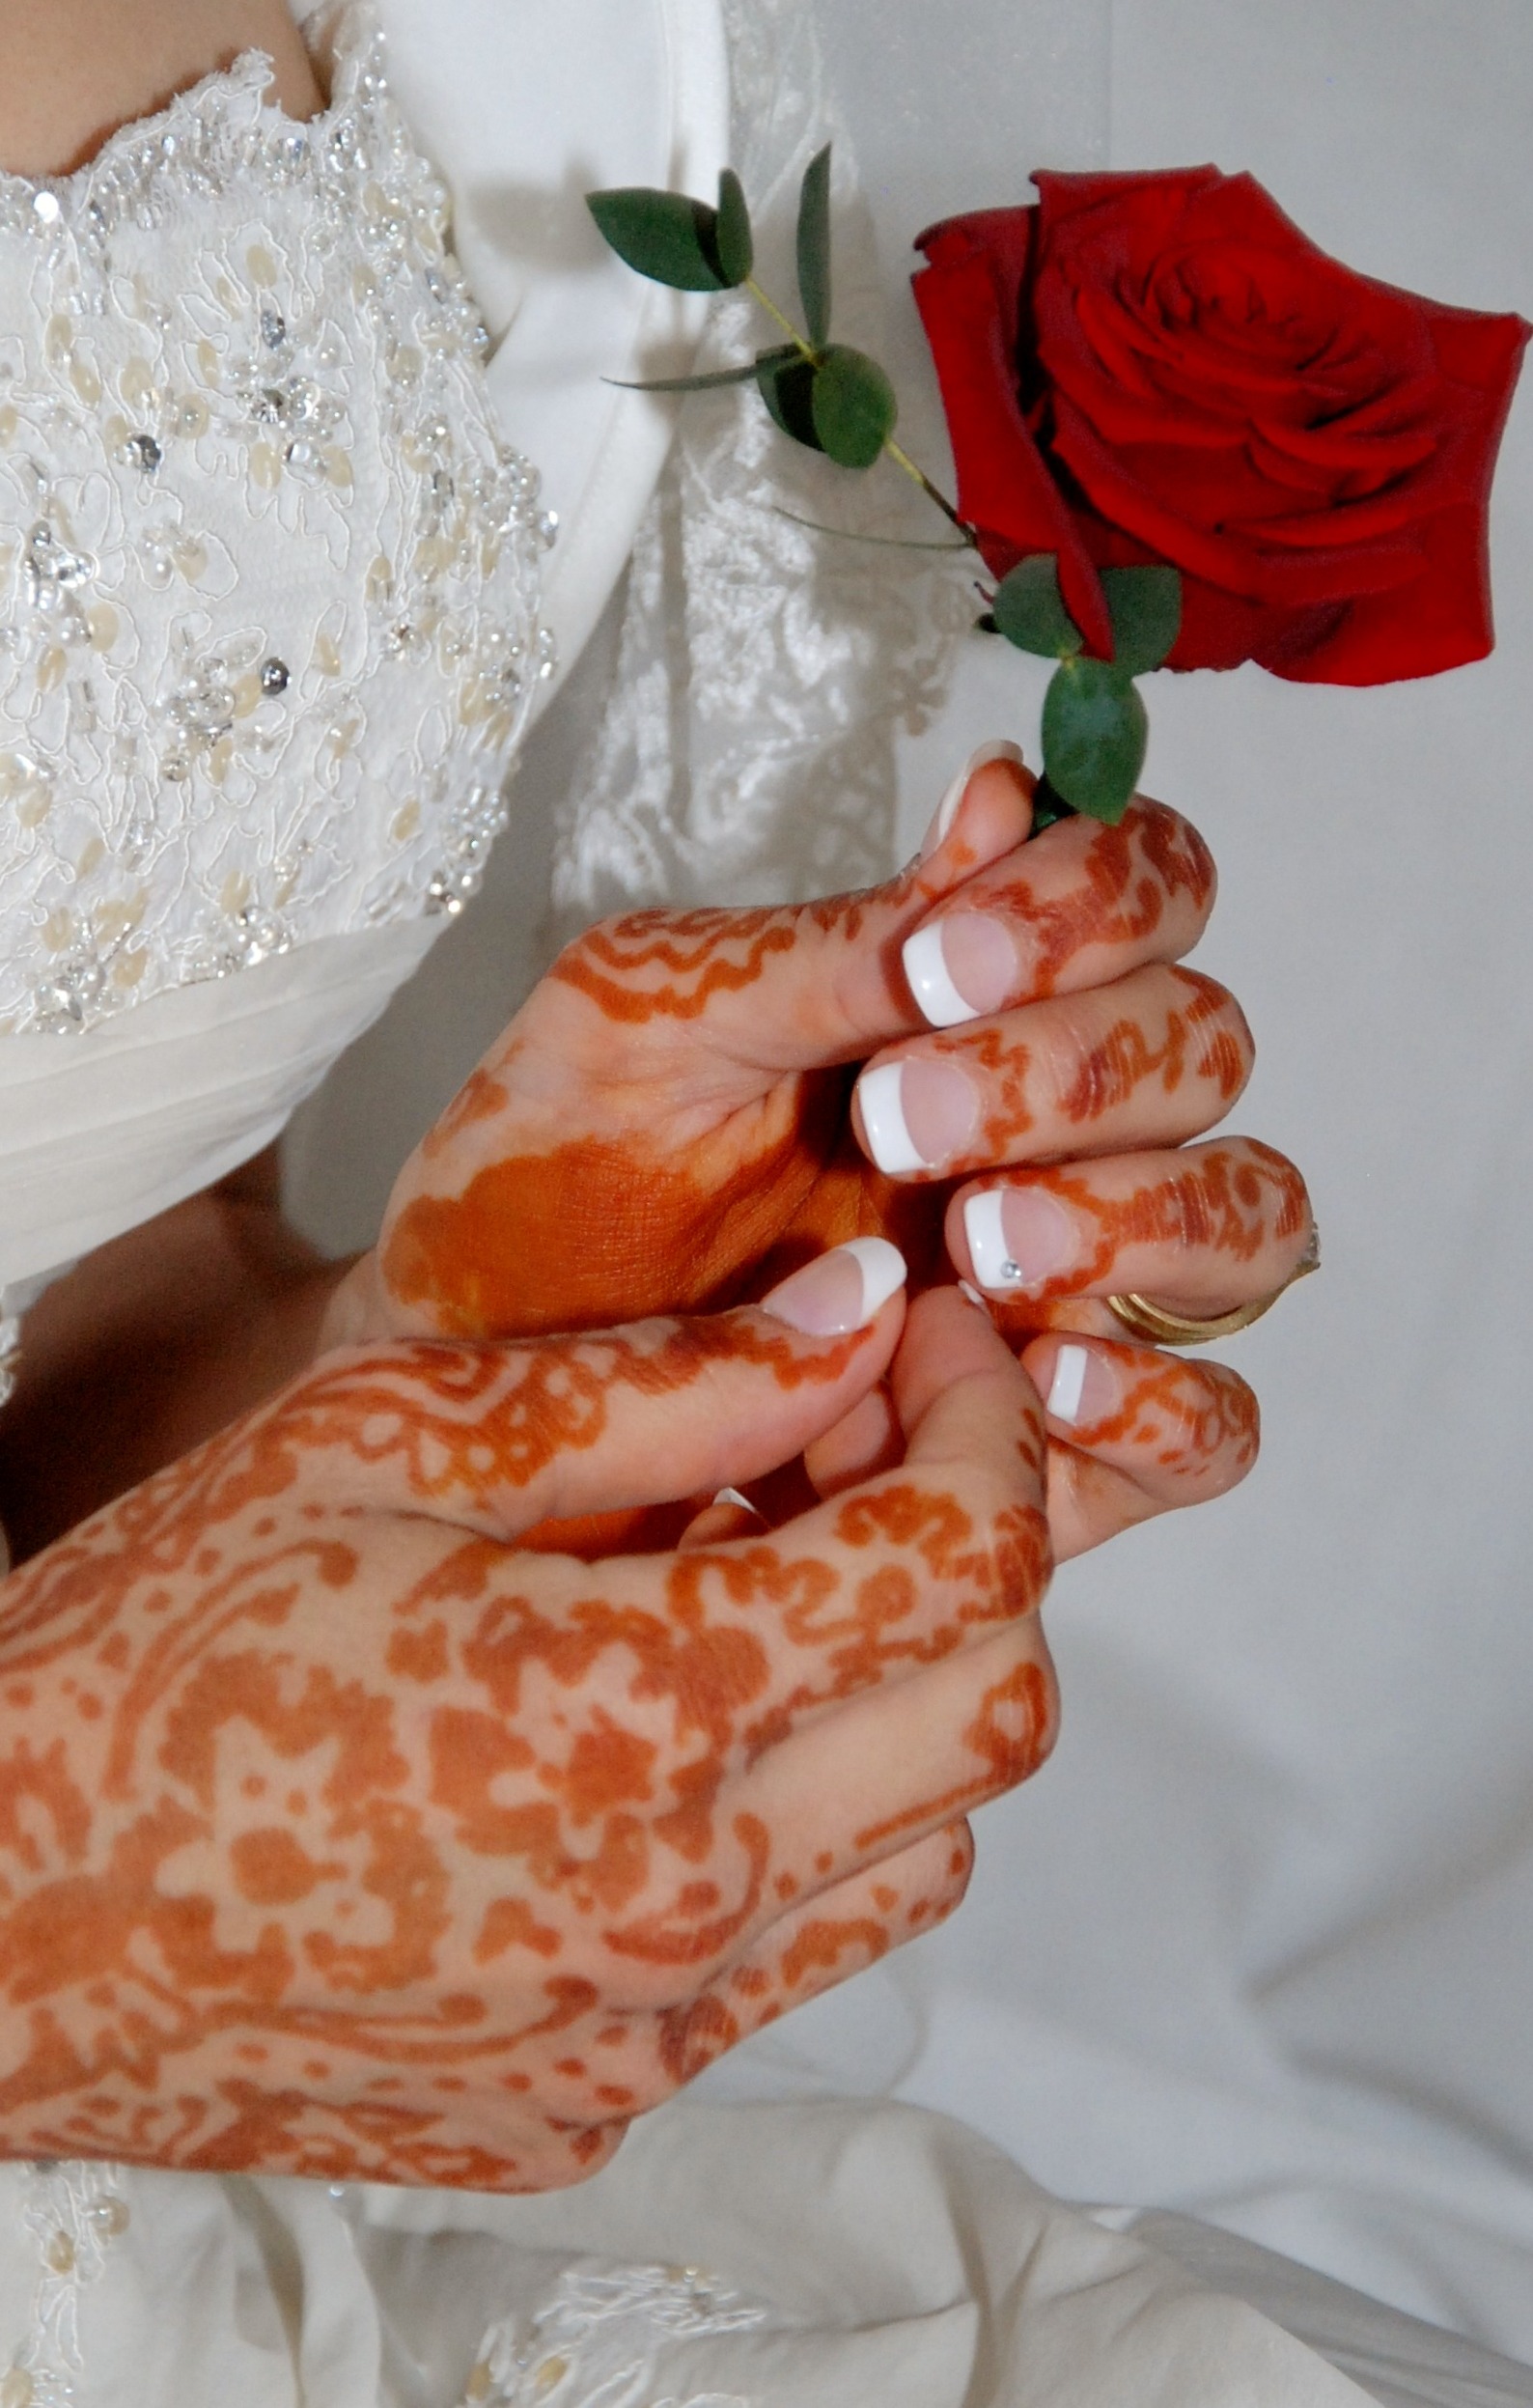
water, nature, drop, white, leaf, ring, flower, purple, petal, celebration, love, bouquet, rose, pattern, finger, green, wedding, nail, material, flowers, roses, textile, dress, design, hands, rings, birthday